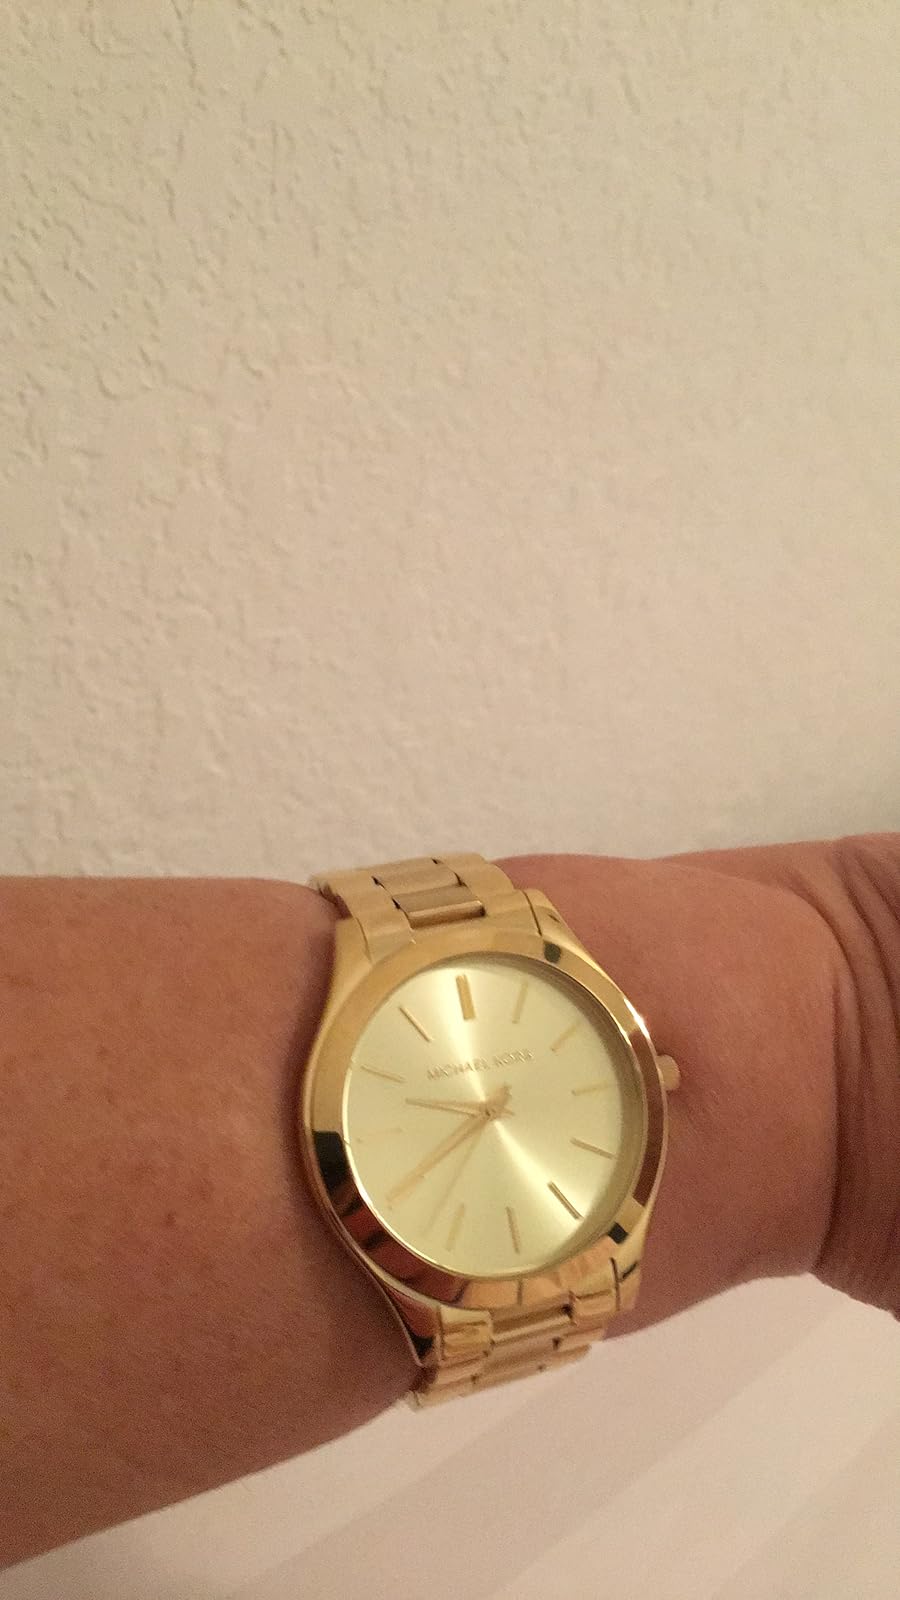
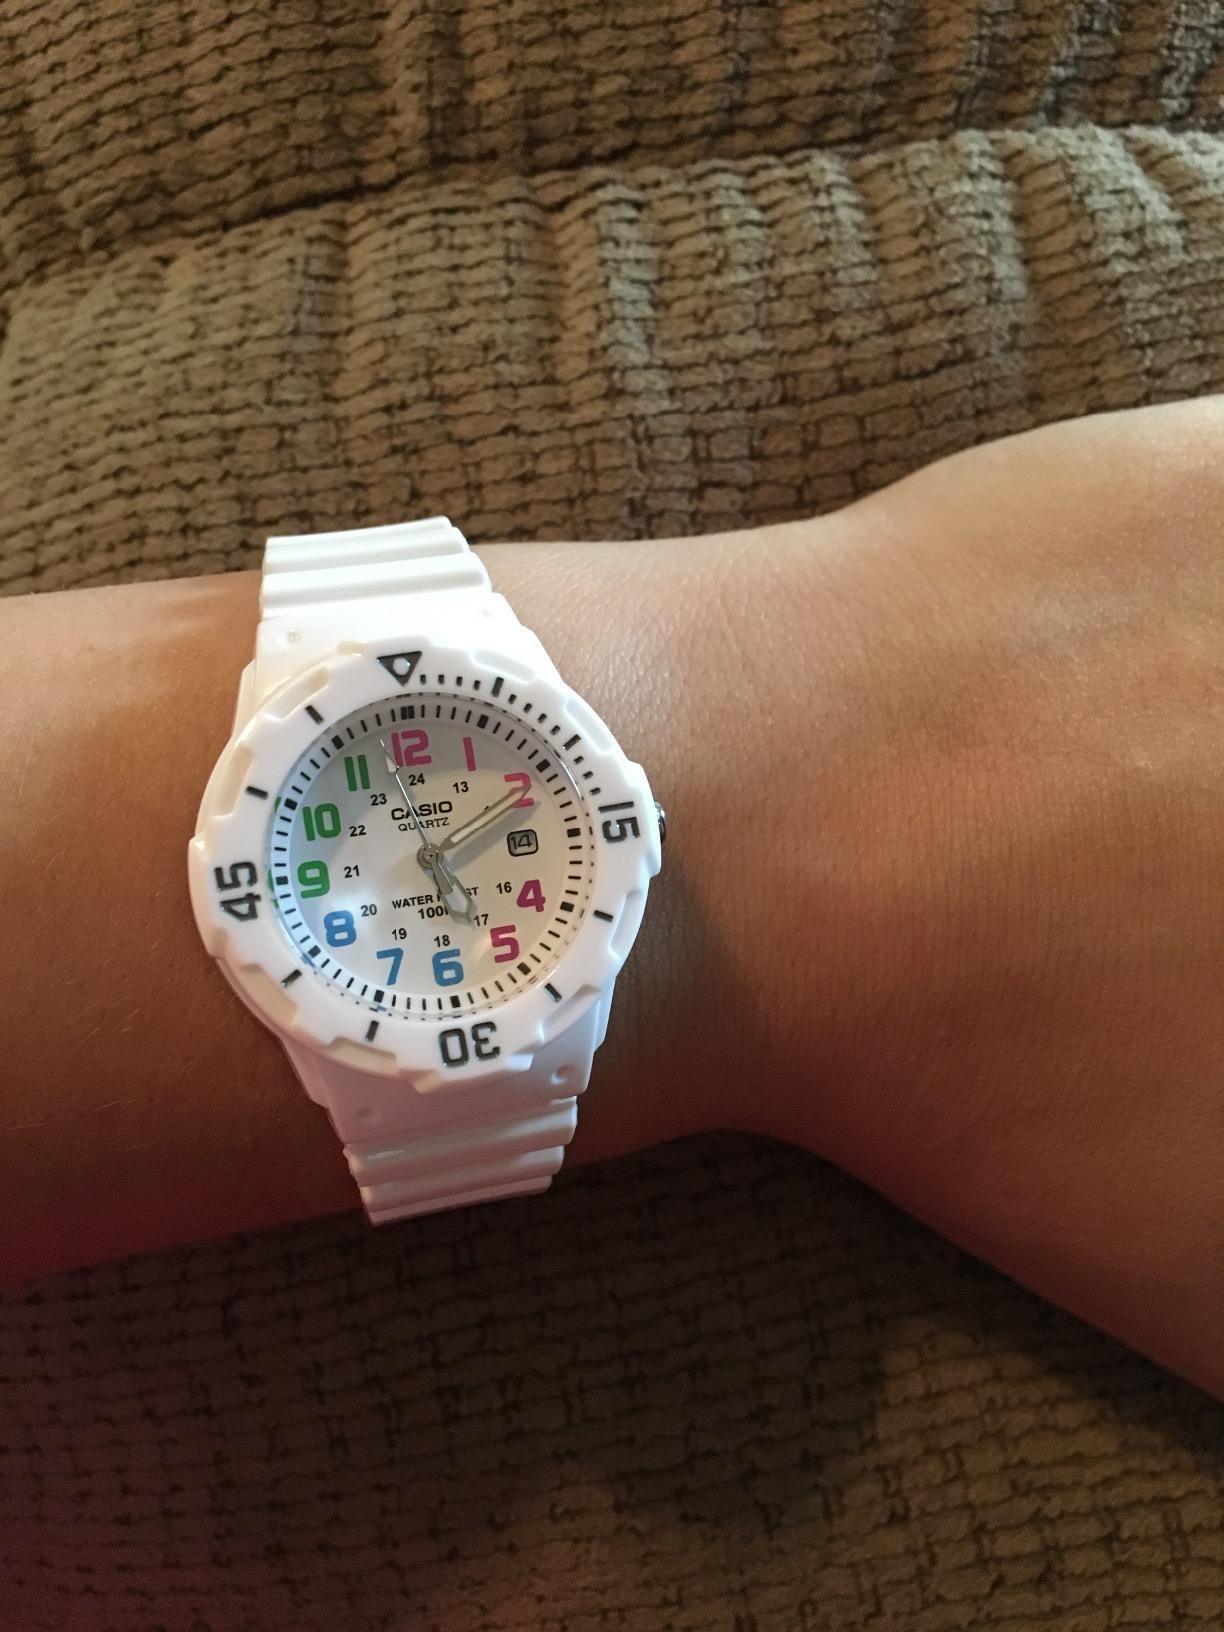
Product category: accessories_watch
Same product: no